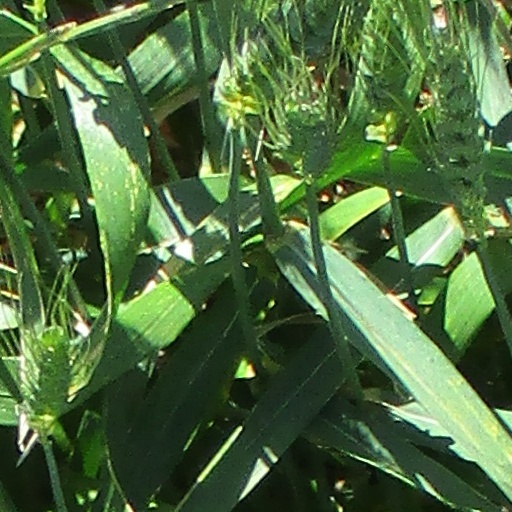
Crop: wheat